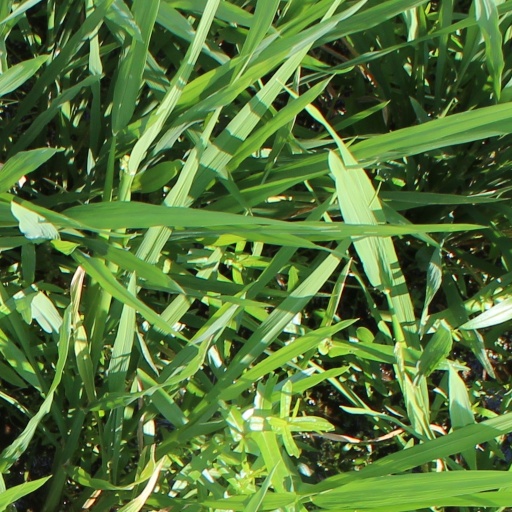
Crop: rice